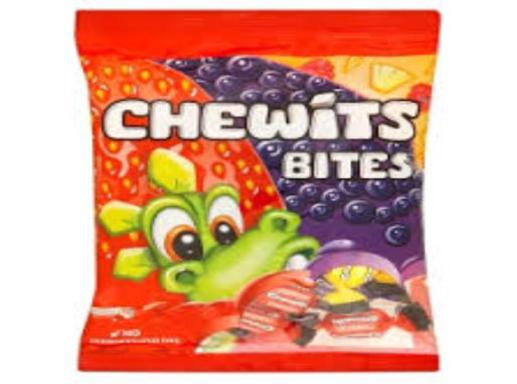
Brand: chewits
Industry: Food